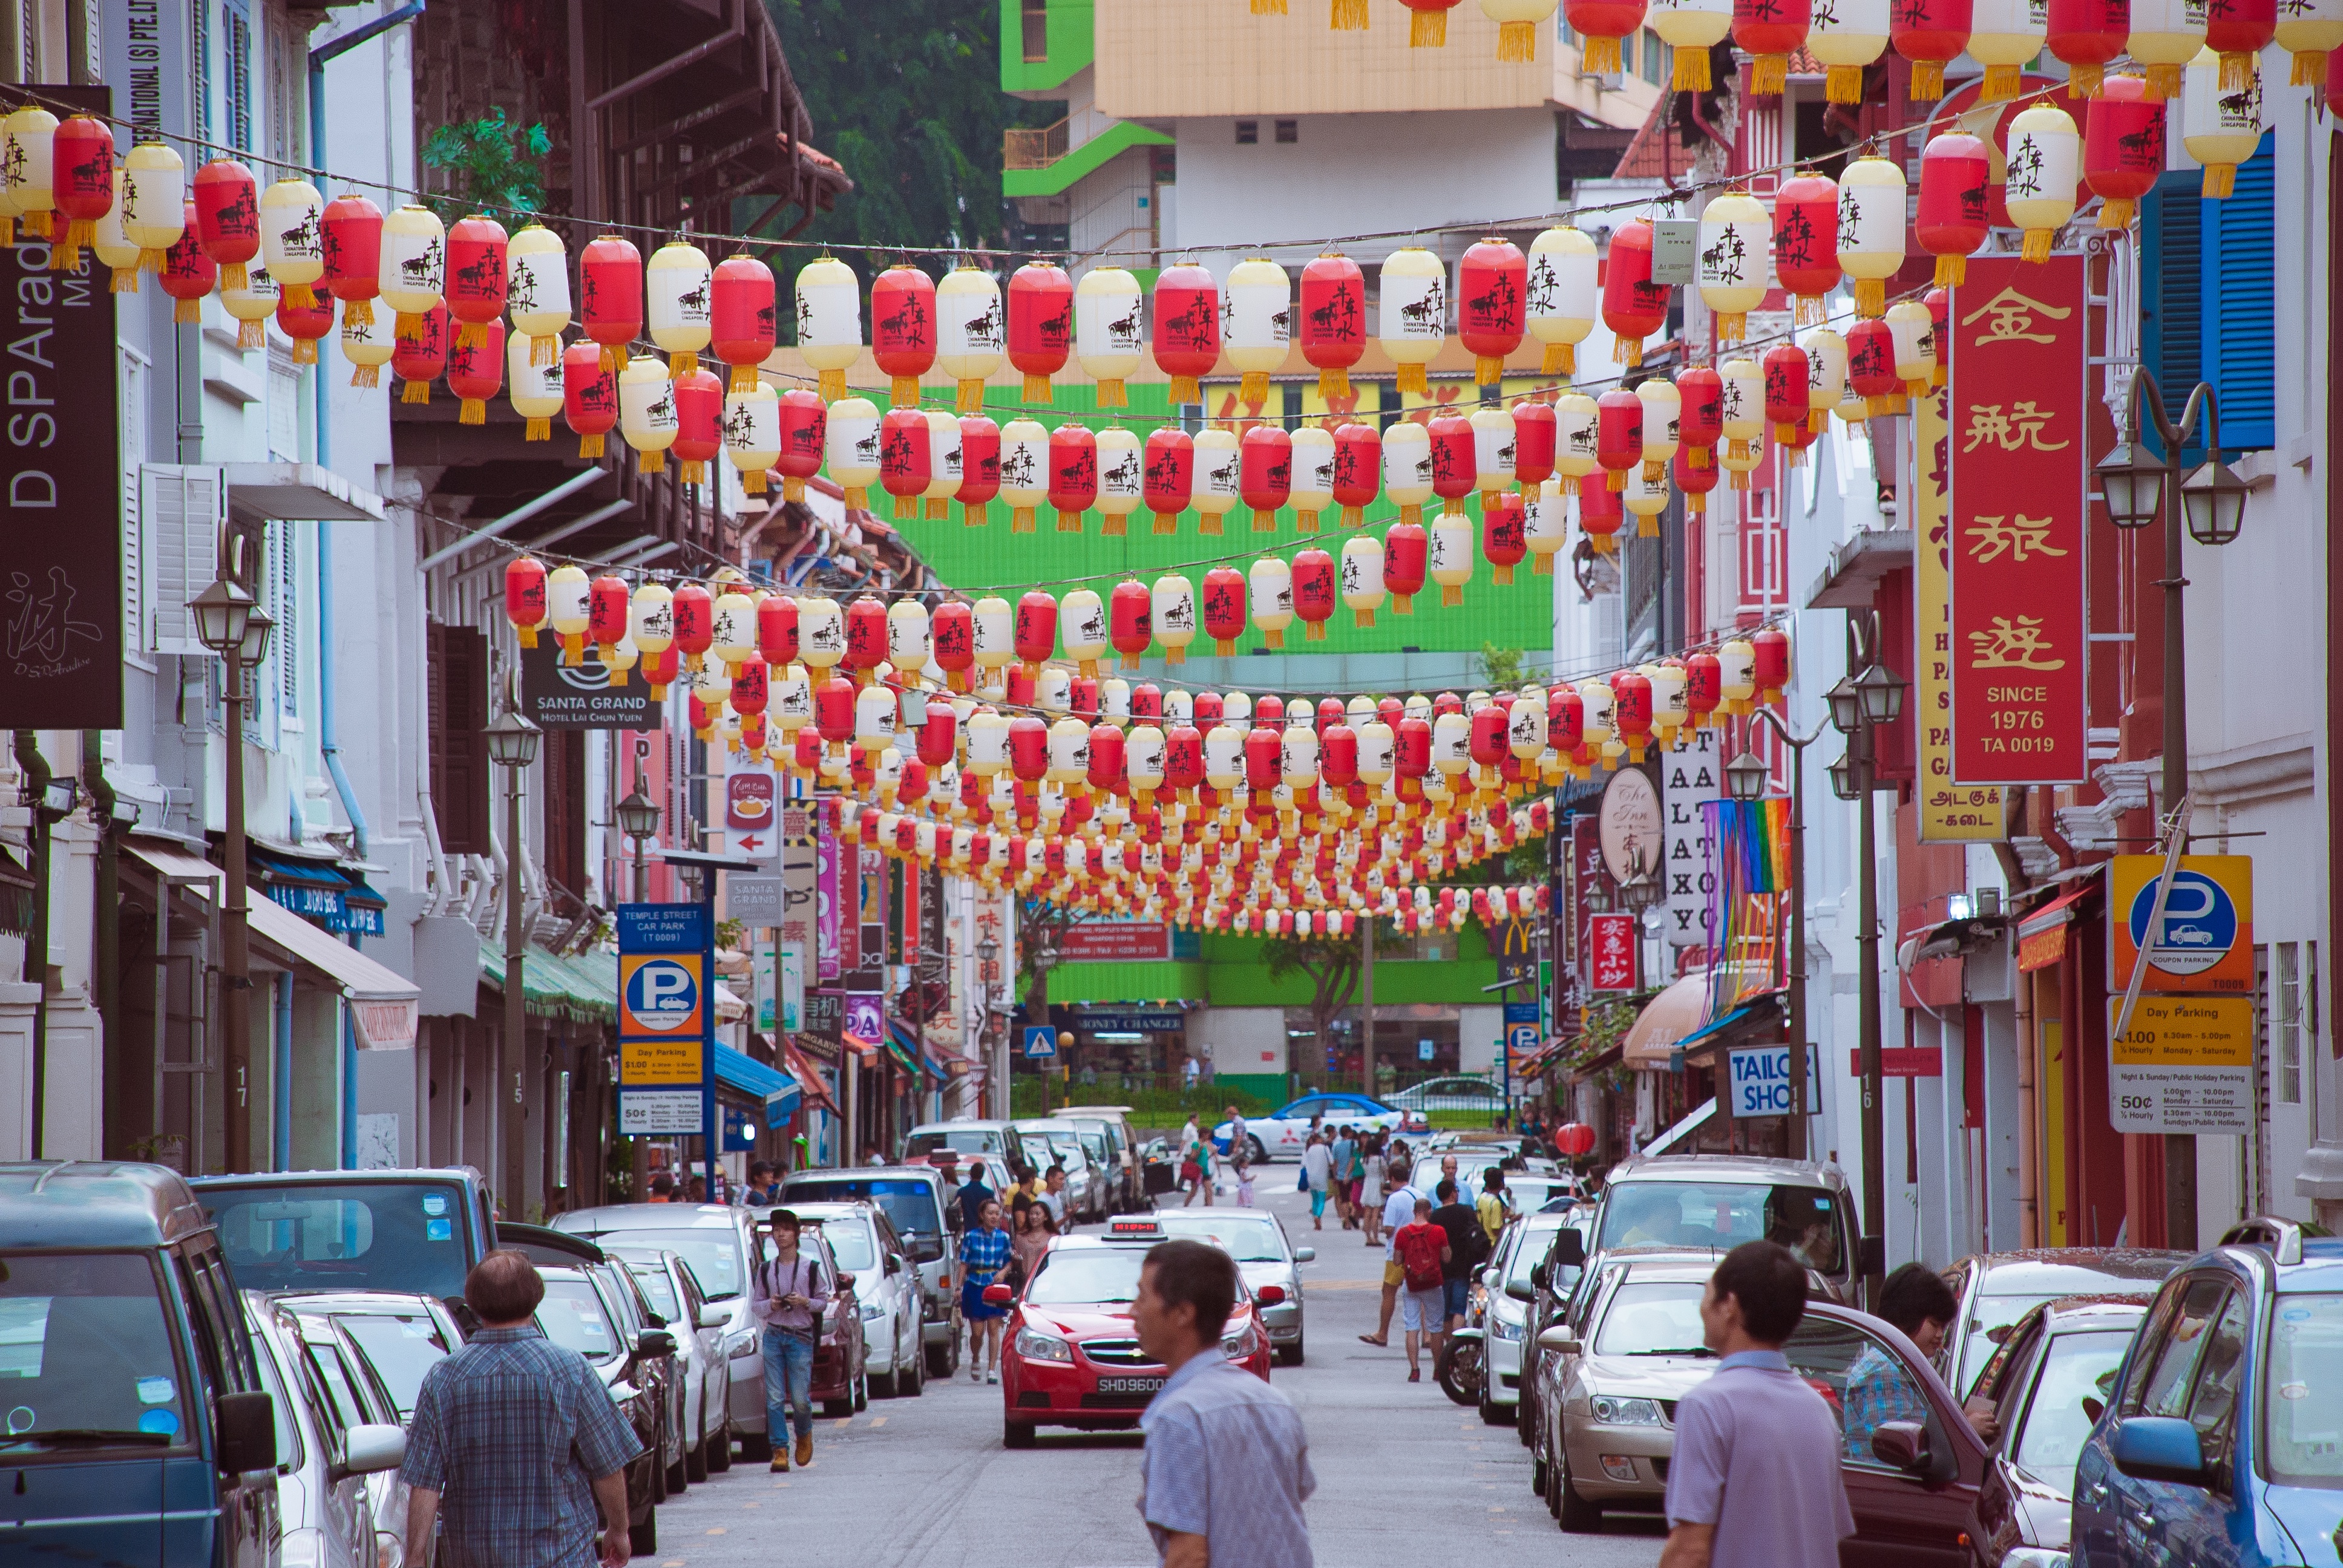
street, town, city, vendor, bazaar, market, marketplace, shopping, public space, stall, fair, retail, human settlement